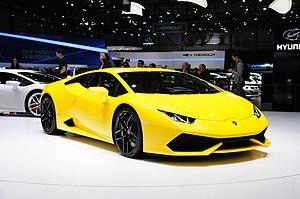
Salon international de l'automobile de Genève 2014